Germanic paganism

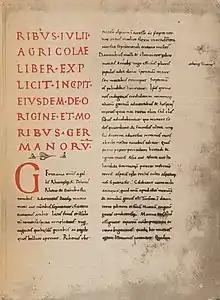
The opening page of the Codex Aesinas of Tacitus's "Germania", which gives a large amount of information on Roman-era Germanic religion.

Because of the amount of time and space covered by the term "Germanic religion", controversy exists as to the degree of continuity of beliefs and practices between the earliest attestations in Tacitus and the later attestations of Norse paganism from the high Middle Ages. Many scholars argue for continuity, seeing evidence of commonalities between the Roman, early medieval, and Norse attestations, while many other scholars are skeptical. The majority of Germanic gods attested by name during the Roman period cannot be related to a later Norse god; many names attested in the Nordic sources are similarly without any known non-Nordic equivalents. The much higher number of sources on Scandinavian religion has led to a methodologically problematic tendency to use Scandinavian material to complete and interpret the much more sparsely attested information on continental Germanic religion.